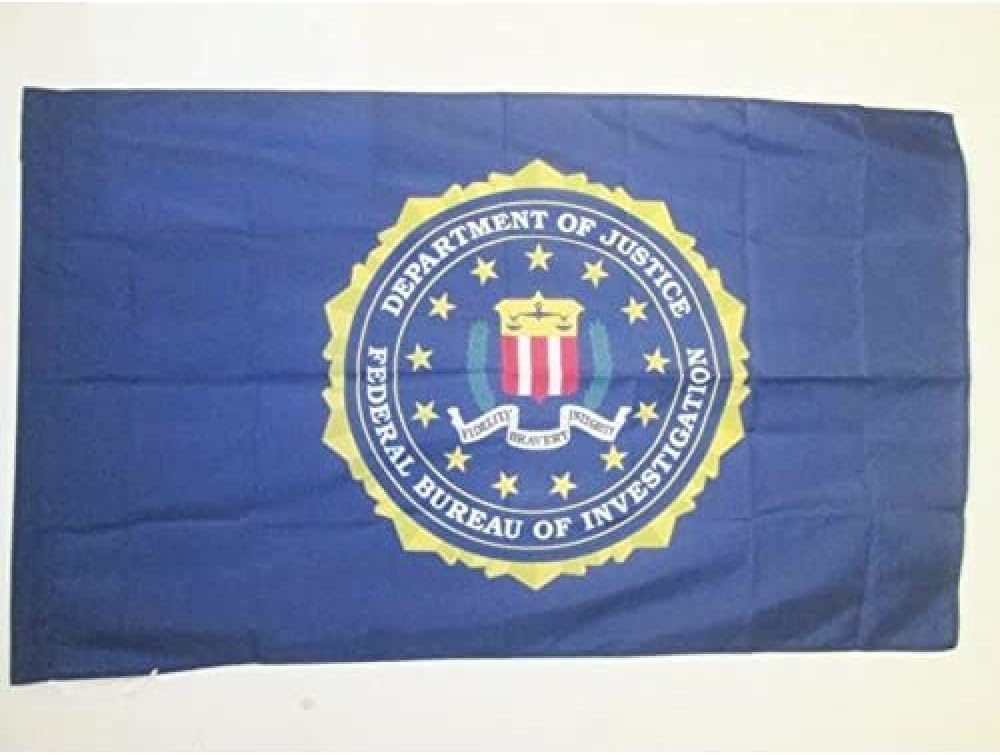
AZ FLAG United States FBI Flag 3' x 5' for a Pole - US Federal Bureau of Investigation Flags 90 x 150 cm - Banner 3x5 ft with Hole
Category: Amazon Home
3' x 5' US Federal Bureau of Investigation flags - This Flag of the United States FBI is made of high quality polyester and has a hole to can insert a pole. It has reforced edges and double seams for a maximal resistance. This product is an original product of the brand AZ FLAG.
Features: Finishing : Double seams and reforced edges | Hanging : pole sleeve | Material : Polyester 100D | Use : Inside and moderate outside | Packaging : polybag